Riccardo Montolivo

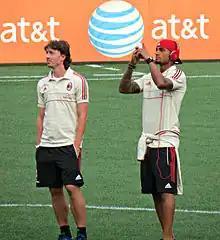
Montolivo with Kevin-Prince Boateng in 2012

In May 2012, Milan head coach Massimiliano Allegri announced Montolivo would join the club on a free transfer when his contract with Fiorentina expired on 30 June. Montolivo then signed a four-year contract with the club. "Next season, Montolivo will arrive and he is a very talented player with great technique," said Allegri to Milan Channel. He chose to wear the number 18 jersey which he had worn before and which was last worn by Alberto Aquilani in Milan.